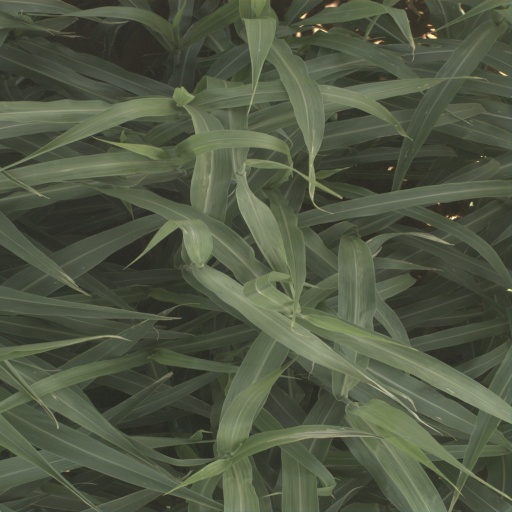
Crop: sorghum